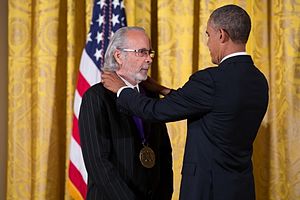
Herb Alpert / Biografi / Tiden efter Tijuana Brass
Herb Alpert modtager Medal of Honor of the Arts af USA's præsiden Barack Obama i 2013.
"Herbert ""Herb"" Alpert er en amerikansk trompetist, sanger, komponist og pladeselskabsleder. Han er mest kendt som leder af orkestre som Herb Alpert & the Tijuana Brass, Herb Alpert's Tijuana Brass og TJB. Han grundlagde sammen med Jerry Moss i 1962 pladeselskabet A&M Records.